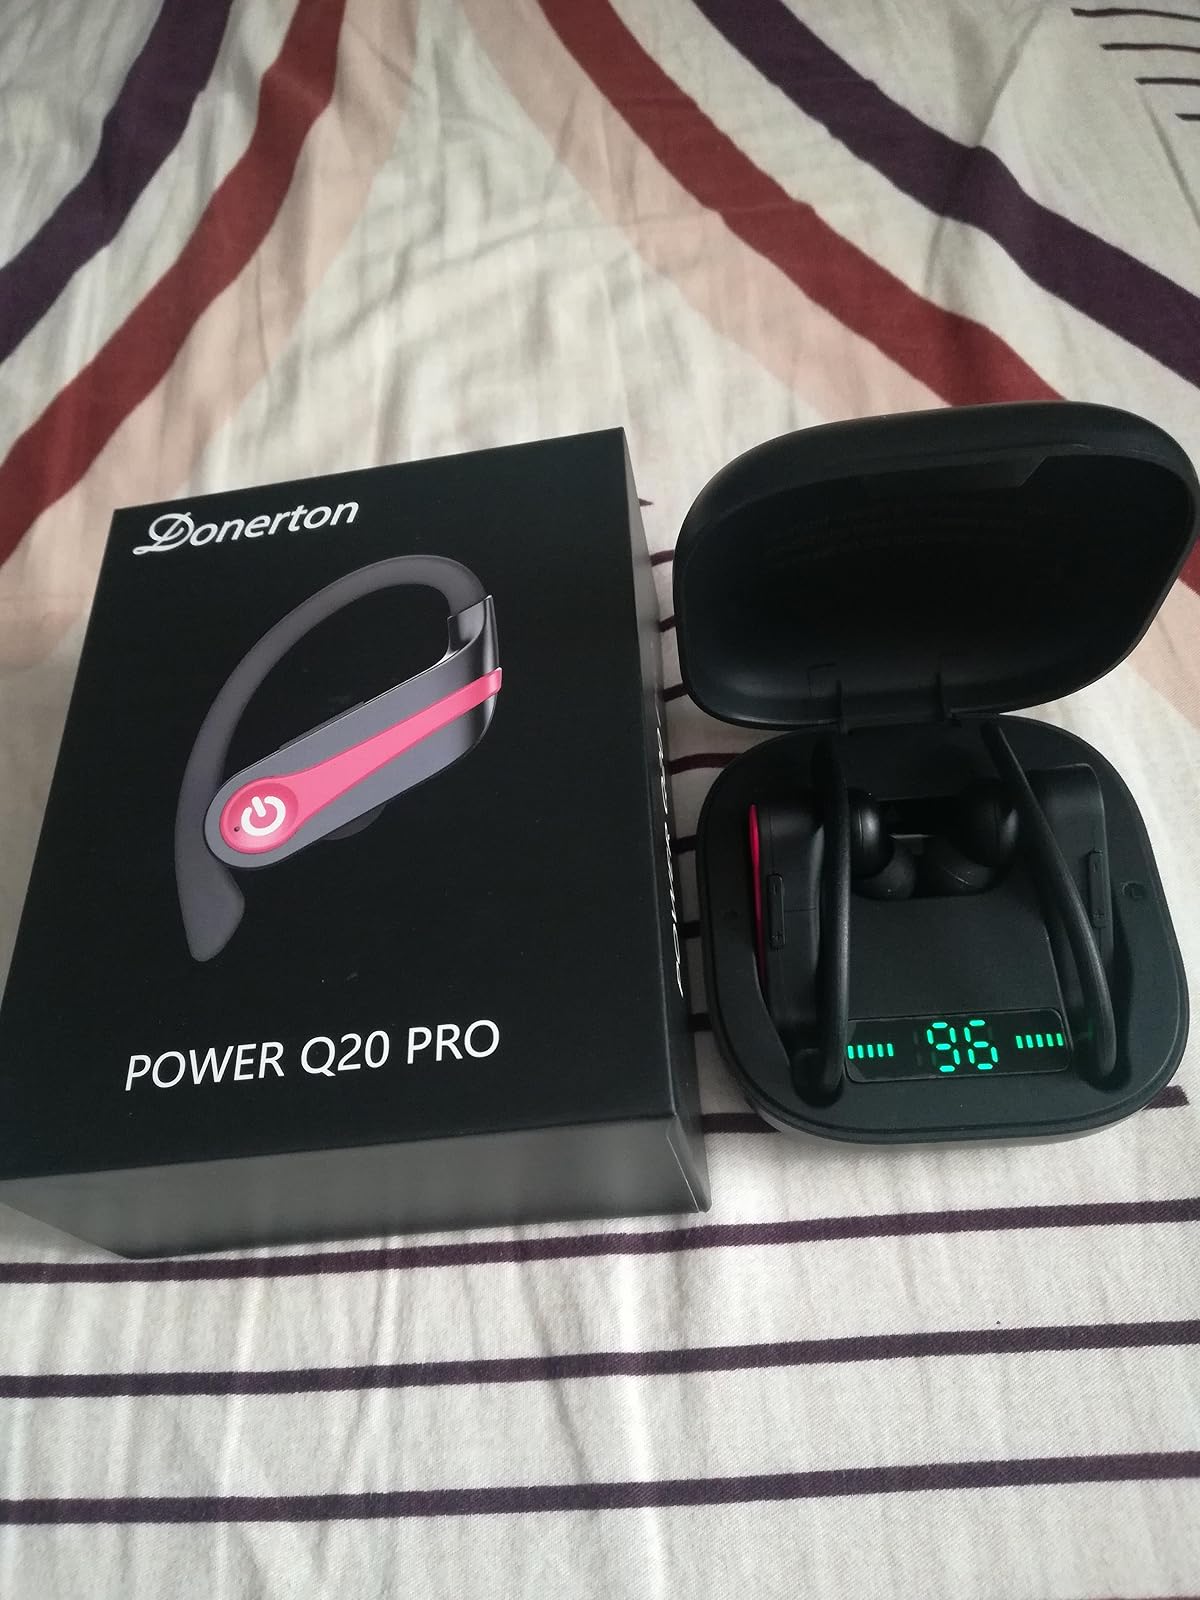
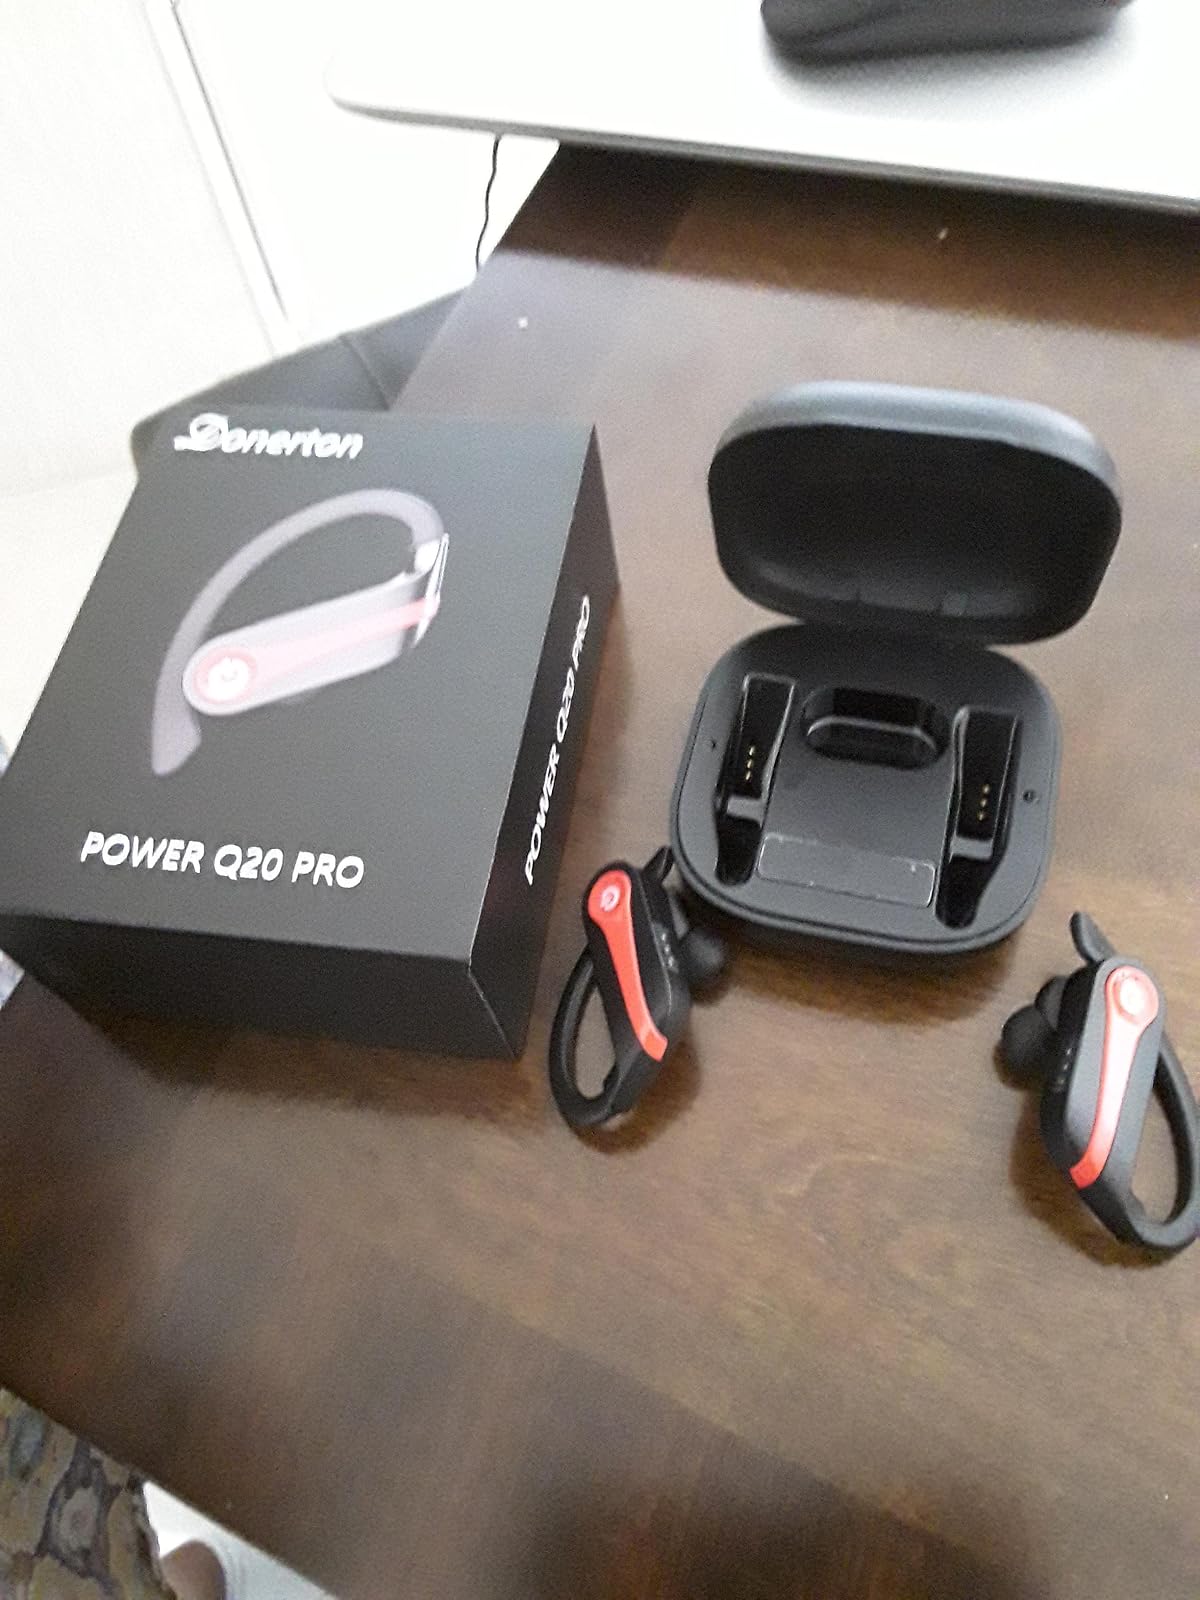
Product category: earbuds
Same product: yes